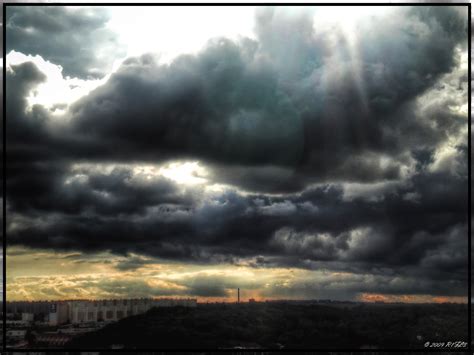
Weather: cloudy or overcast